Loaded march

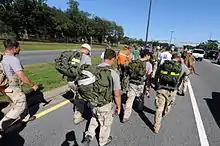
US Air Force loaded march in 2009

A loaded march is a relatively fast march over distance carrying a load and is a common military exercise.